Curetis thetis

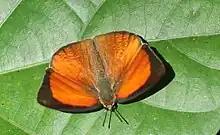

Upperside dark cupreous red, glossy and shining. Forewing: base irrorated with dusky scales; costa edged with a narrow, inwardly jagged, jet-black band that broadens to the apex, thence continued along the termen, decreasing in width to the tornus; opposite the apex the inner edge of the black is acutely angulate. Hindwing: base and dorsum broadly but slightly irrorated (sprinkled) with dusky scales; costa narrowly, dorsal margin more broadly pale; termen very narrowly and evenly margined with black.